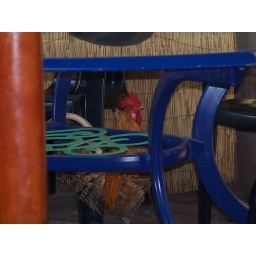
he was under the table and I felt kind of weird eating eggs.